Clint Walker

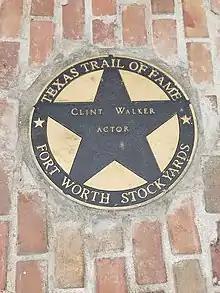
Clint Walker Star on Texas Trail of Fame

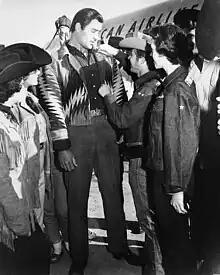
Walker being pinned with a Sheriff's Badge at Frontier Fiesta at the University of Houston (circa 1950s)

Walker has a star on the Hollywood Walk of Fame at 1505 Vine Street, near its intersection with Sunset Boulevard (approximate coordinates: ).